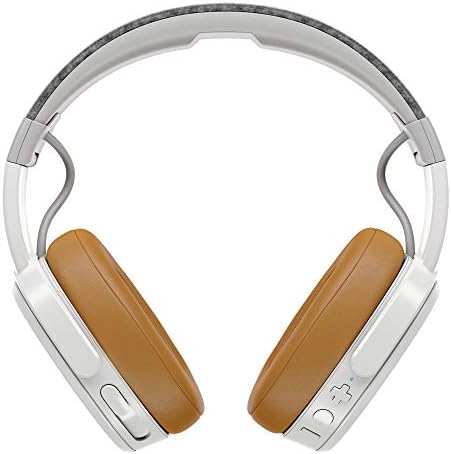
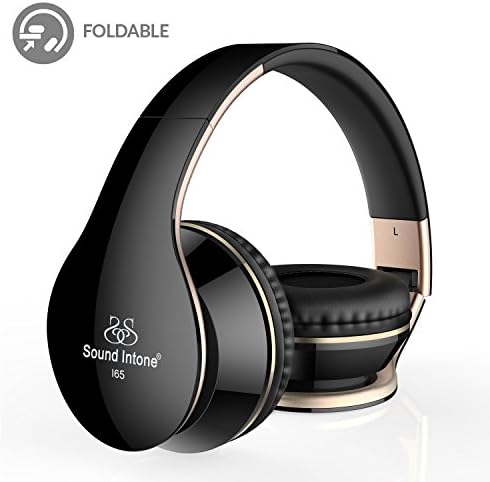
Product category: headphones
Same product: no